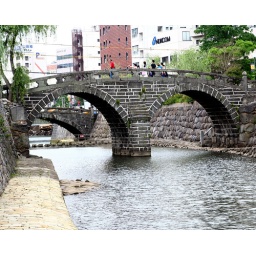
Spectacles bridge in Nagasaki, built in 1462, is the oldest arched stone bridge in Japan